Yunak Stadium

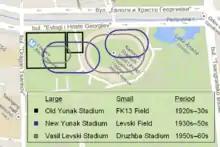
Overlay map showing the location of the Old and New Yunak stadiums, as well as other stadiums in the Borisova Gradina.

In the 1920s–30s, immediately to the northeast of Yunak stadium, was built the smaller Levski Field, the home ground of SK Levski. In the 1950s, the BCP decided to build a new, larger national stadium on the site of Levski Field. As the new stadium would infringe on the north-eastern stands of the Yunak stadium, this was also demolished in order to make way for the Vasil Levski National Stadium, opened 1953. Because of this, Dinamo Sofia were given a new home in the north-eastern suburbs of the capital, while in the place of Yunak was built the much smaller Druzhba ("Friendship") stadium, which was used for many years as an ice rink.